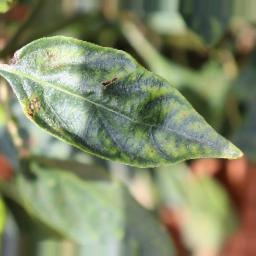
Label: healthy